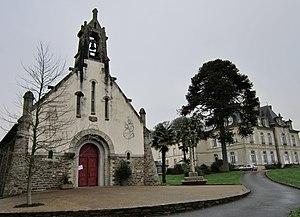
Guiclan
Guiclan [giklɑ̃] est une commune française du département du Finistère, dans la région Bretagne, en France.